St Peter's Church, Bishopsworth

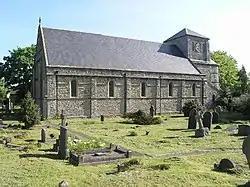

St Peter's is a Neo Norman style church in Bishopsworth, Bristol, England.